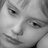
Emotion: sad